Apache 207

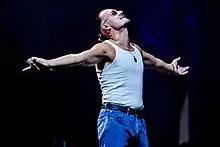
Apache 207 in SAP Arena in Mannheim (2022)

Volkan Yaman (born 23 October 1997), known professionally as Apache 207, is a German rapper and singer of Turkish descent from Ludwigshafen. He became best known for his breakthrough hit "Roller" in August 2019, which would be the first of several more Top 10 hits.